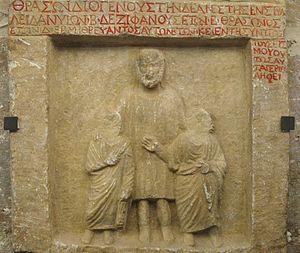
Stèle funéraire de Nicomédie (actuelle İzmit) en Bithynie, marbre blanc, v. 120 av. J.-C. Porte l'inscription
L’esclavage a été une composante essentielle du développement du monde grec antique pendant toute son histoire. Il est considéré par les Anciens non seulement comme indispensable, mais encore comme naturel : même les stoïciens ou les premiers chrétiens ne le remettront pas en cause.
Les ligatures de l'alphabet grec sont des combinaisons graphiques de certaines lettres de cet alphabet. Fréquemment utilisées dans l'écriture manuscrite du grec au Moyen Âge et au début de l'imprimerie, leur usage a décliné pendant les XVIIᵉ et XVIIIᵉ siècles, et ces ligatures ne sont plus que très rarement utilisées.